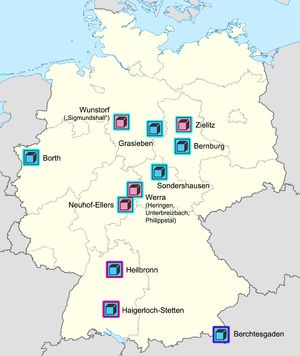
Mines de sel en Allemagne. Sens des symboles: rose=mine de potasse, bleu=mine de halite